10 cm M. 14 Feldhaubitze

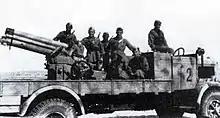
100/17 Lancia 3Ro anti-tank cannon during the North African Campaign

During World War I the Royal Italian Army had captured 1,222 10 cm Mod. 14/16 howitzers from the Austro-Hungarian Army. A further 1,472 were given to Italy as war reparations. In Italian service the guns were designated "Obice da 100/17 Mod. 14" and "Obice da 100/17 Mod. 16". The Royal Army Arsenal in Turin developed a new series of ammunition for the howitzers which were introduced in 1932 and included chemical warfare grenades.